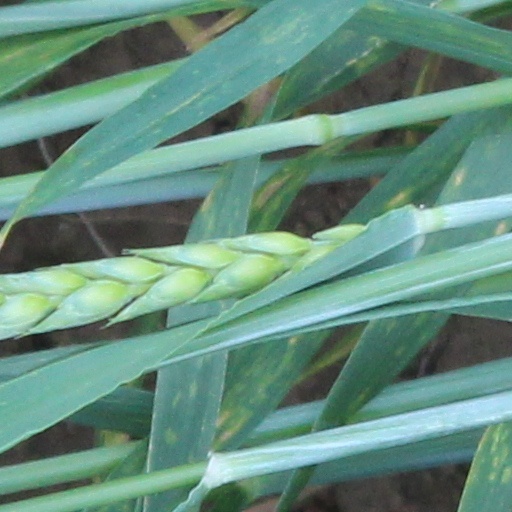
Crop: wheat